Nyon Conference

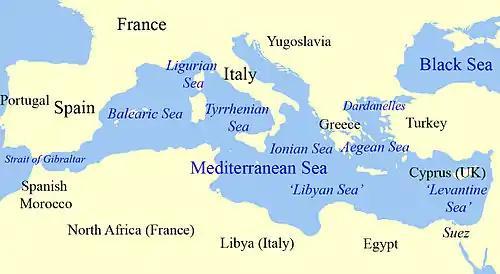
Map of the Mediterranean, showing some of the features referred to at the conference.

On 5 or 6 September, the British arranged a conference for all parties with a Mediterranean coastline, along with Germany. The conference was to be held at Nyon, Switzerland – Geneva was avoided because Italians associated it with the actions of the League of Nations over the Abyssinian Crisis. The United Kingdom agreed to France's request to extend an invitation to the Soviet Union, but blocked France's attempt to invite a representative from Republican Spain. Portugal expressed surprise at not being invited. Camille Chautemps, the new French Prime Minister, opposed direct intervention on the Spanish question. The Soviet Union accepted the invitation, indicating that it would use the opportunity to blame Italy for the attacks on shipping. The Soviet government formally accused the Italians of sinking two Soviet merchant vessels, the "Timiryazev" and the "Blagoev", an accusation the Italians described as "aggressive and offensive". This was perhaps an attempt by the Soviet Union to push Italy and Germany away from the conference. Germany rejected the invitation, stating that piracy and other issues the conference was to discuss should be handled only by normal meetings of the Non-Intervention Committee, not a conference like Nyon. The United Kingdom and France rejected this suggestion, and continued to prepare for the conference. Soon after, the Italians similarly declined. The Non-Intervention Committee, it said, also had the advantage of including other European powers, notably Poland and Portugal.